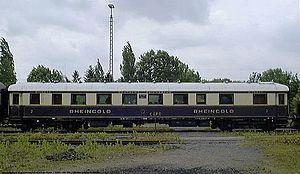
Le TEE Rheingold est un célèbre train qui assurait, à partir de 1928, la liaison entre la ville hollandaise de Hoek van Holland et la ville suisse de Bâle, en passant par l'Allemagne et le long du Rhin, sur une distance totale de 662 kilomètres. Meublé luxueusement, il tient son nom d'un opéra de Richard Wagner. Il est essentiellement actif dans l'entre-deux-guerres et reprend une partie de son service à partir des années 1950.